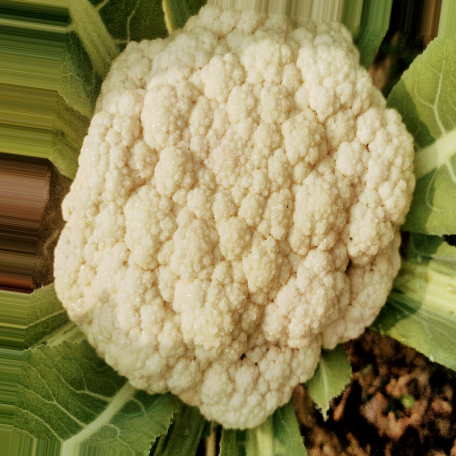
Label: Disease Free